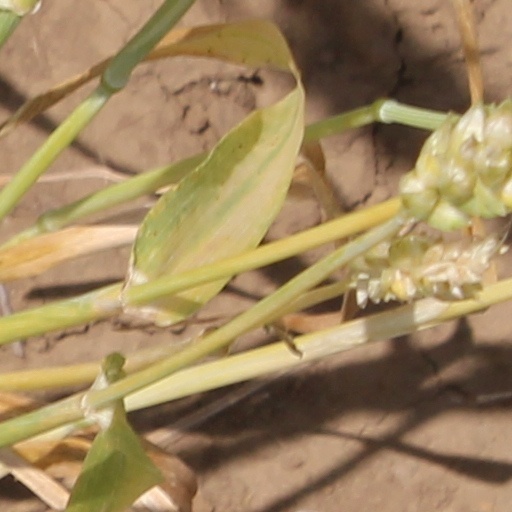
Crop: wheat